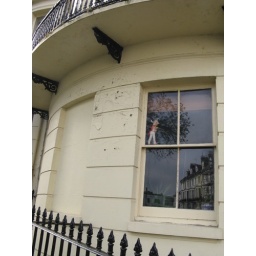
Force brand cereal advertising Sunny Jim character in the bottom window of a house in Powis Square, Brighton.